List of defunct utility companies in Victoria

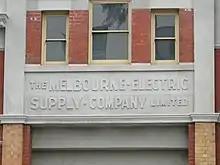
Sign over the entrance to the Geelong Tram Depot

The Melbourne Electric Supply Company was registered in 1899 as the Electric Lighting and Traction Company of Australia, led by F. W. Clements and assisted by Herbert Reah Harper. The company's records go back to 1892. It was registered in England, and started supplying power to Melbourne and Geelong before purchasing the South Australian Electric Light and Motive Power Company in Adelaide and Port Adelaide, in the colony of South Australia. The company was renamed to the Melbourne Electric Supply Company in 1908. The company operated the Richmond and Geelong power stations. In July 1910, it was granted a 30-year lease to operate the electric tramway system in Geelong. The company was acquired by the State Electricity Commission of Victoria in 1930, before the expiration of the 30-year franchise of the electricity business.